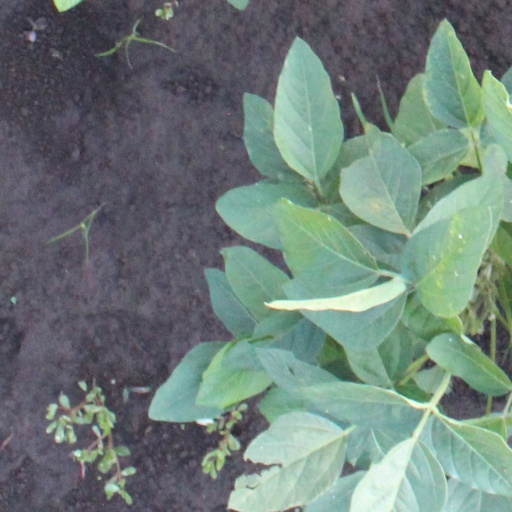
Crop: soybean